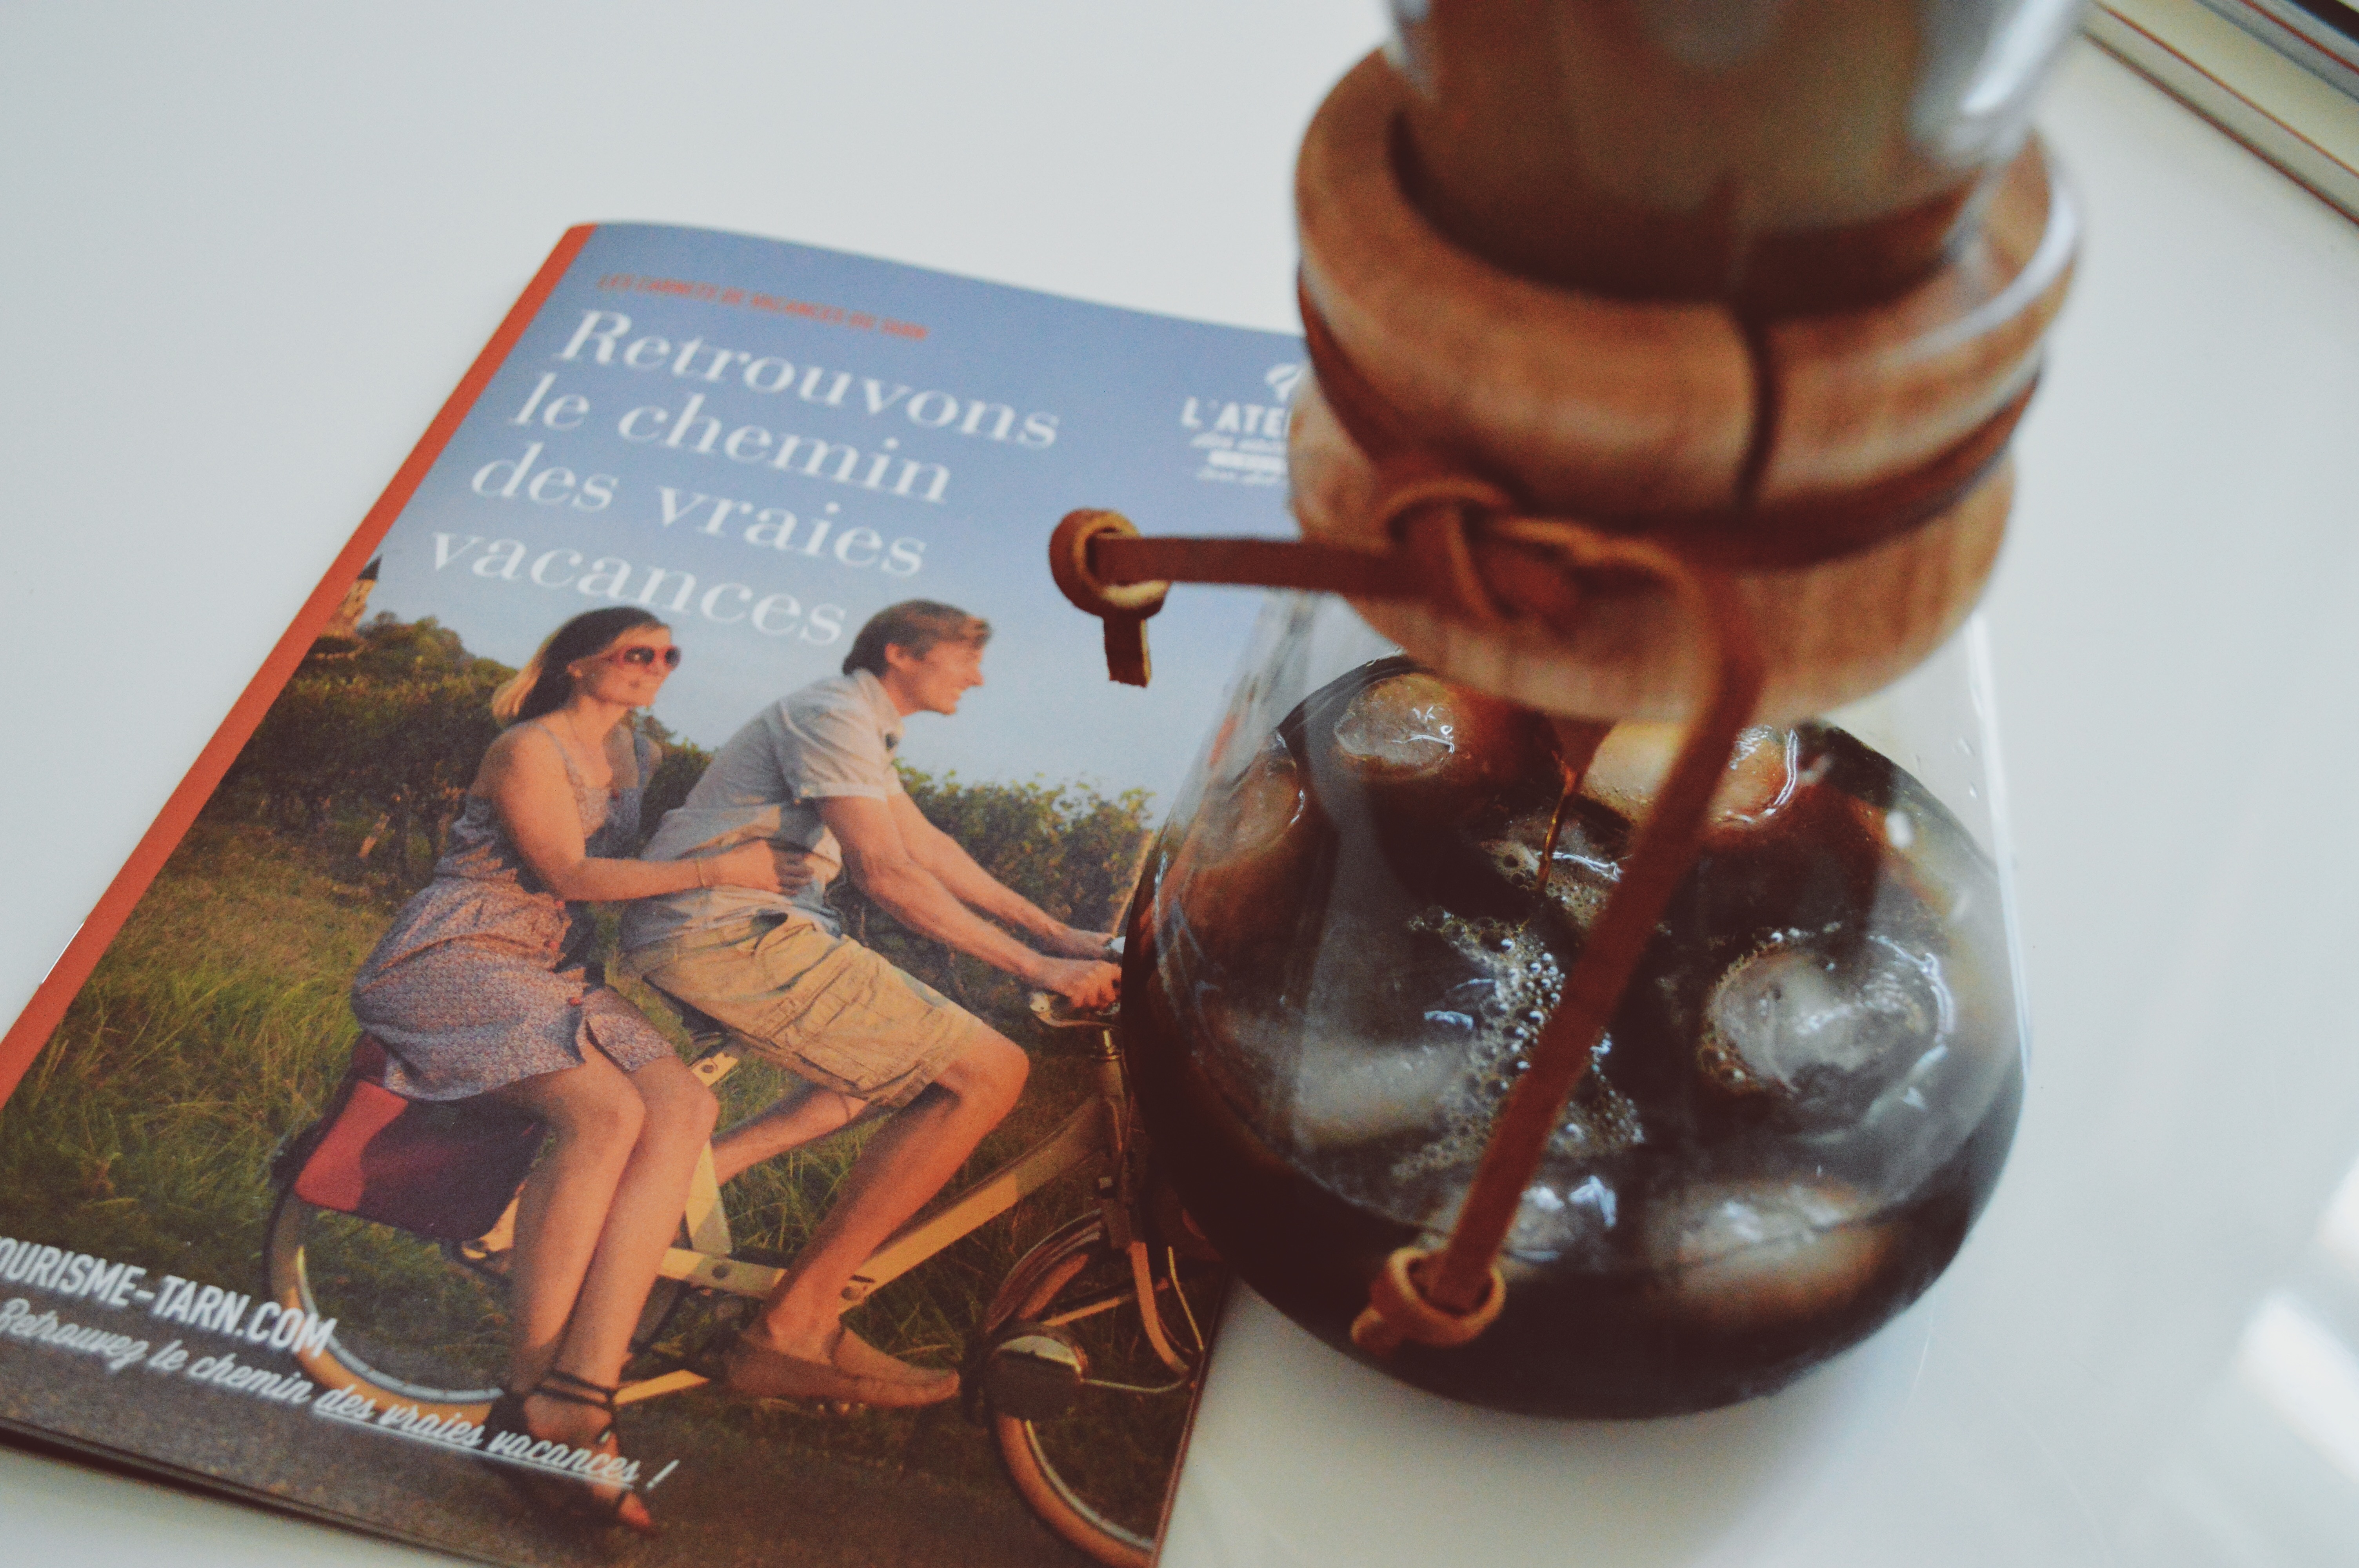
book, cold, glass, reading, ice, food, drink, leisure, relaxing, art, refreshment, carving